Cat flea

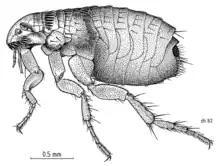
"Ctenocephalides felis felis"

The cat flea belongs to the insect order Siphonaptera which in its adult stage is an obligatory hematophage. Adults of both sexes range from 1–2 mm long and are usually a reddish-brown colour, although the abdomens of gravid females often swell with eggs causing them to appear banded in cream and dark brown. Like all fleas, the cat flea is compressed laterally allowing it to slip between the sometimes dense hairs of its host just above the top layer of the skin, resulting in an extremely thin insect that may be difficult to observe even if the host's coat is pure white. Cat fleas are wingless.